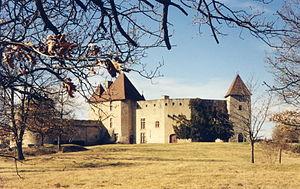
Château de La Roche (InscritClassé) This building is indexed in the Base Mérimée, a database of architectural heritage maintained by the French Ministry of Culture,
Chaptuzat est une commune française, située dans le département du Puy-de-Dôme en région d'Auvergne-Rhône-Alpes.